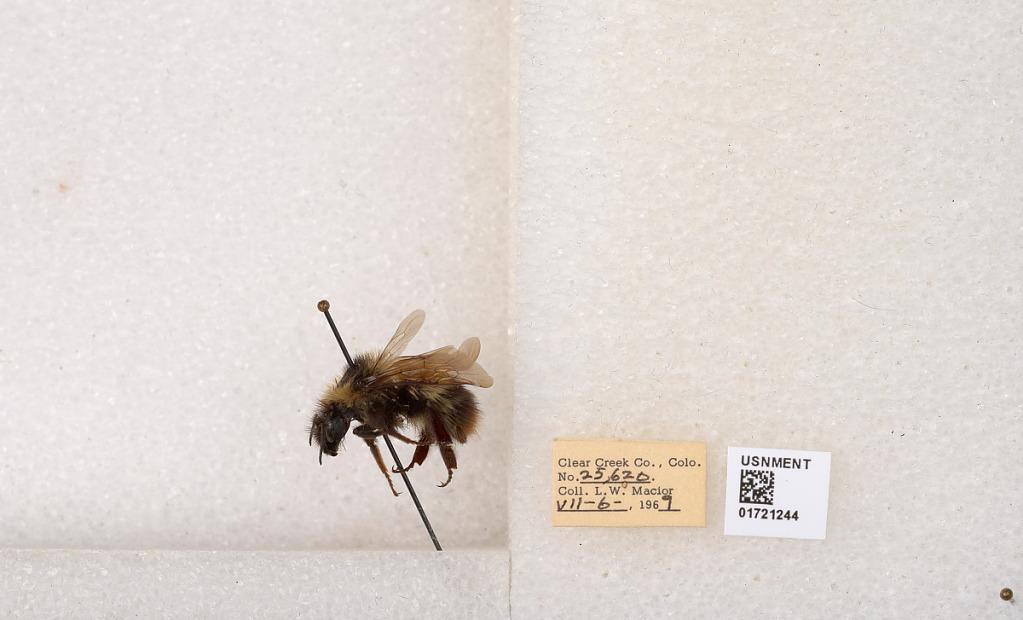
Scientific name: Bombus kirbyellus
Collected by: L. Macior
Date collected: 1969-7-6
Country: United States
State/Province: Colorado
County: Clear Creek
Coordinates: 39.6891, -105.644